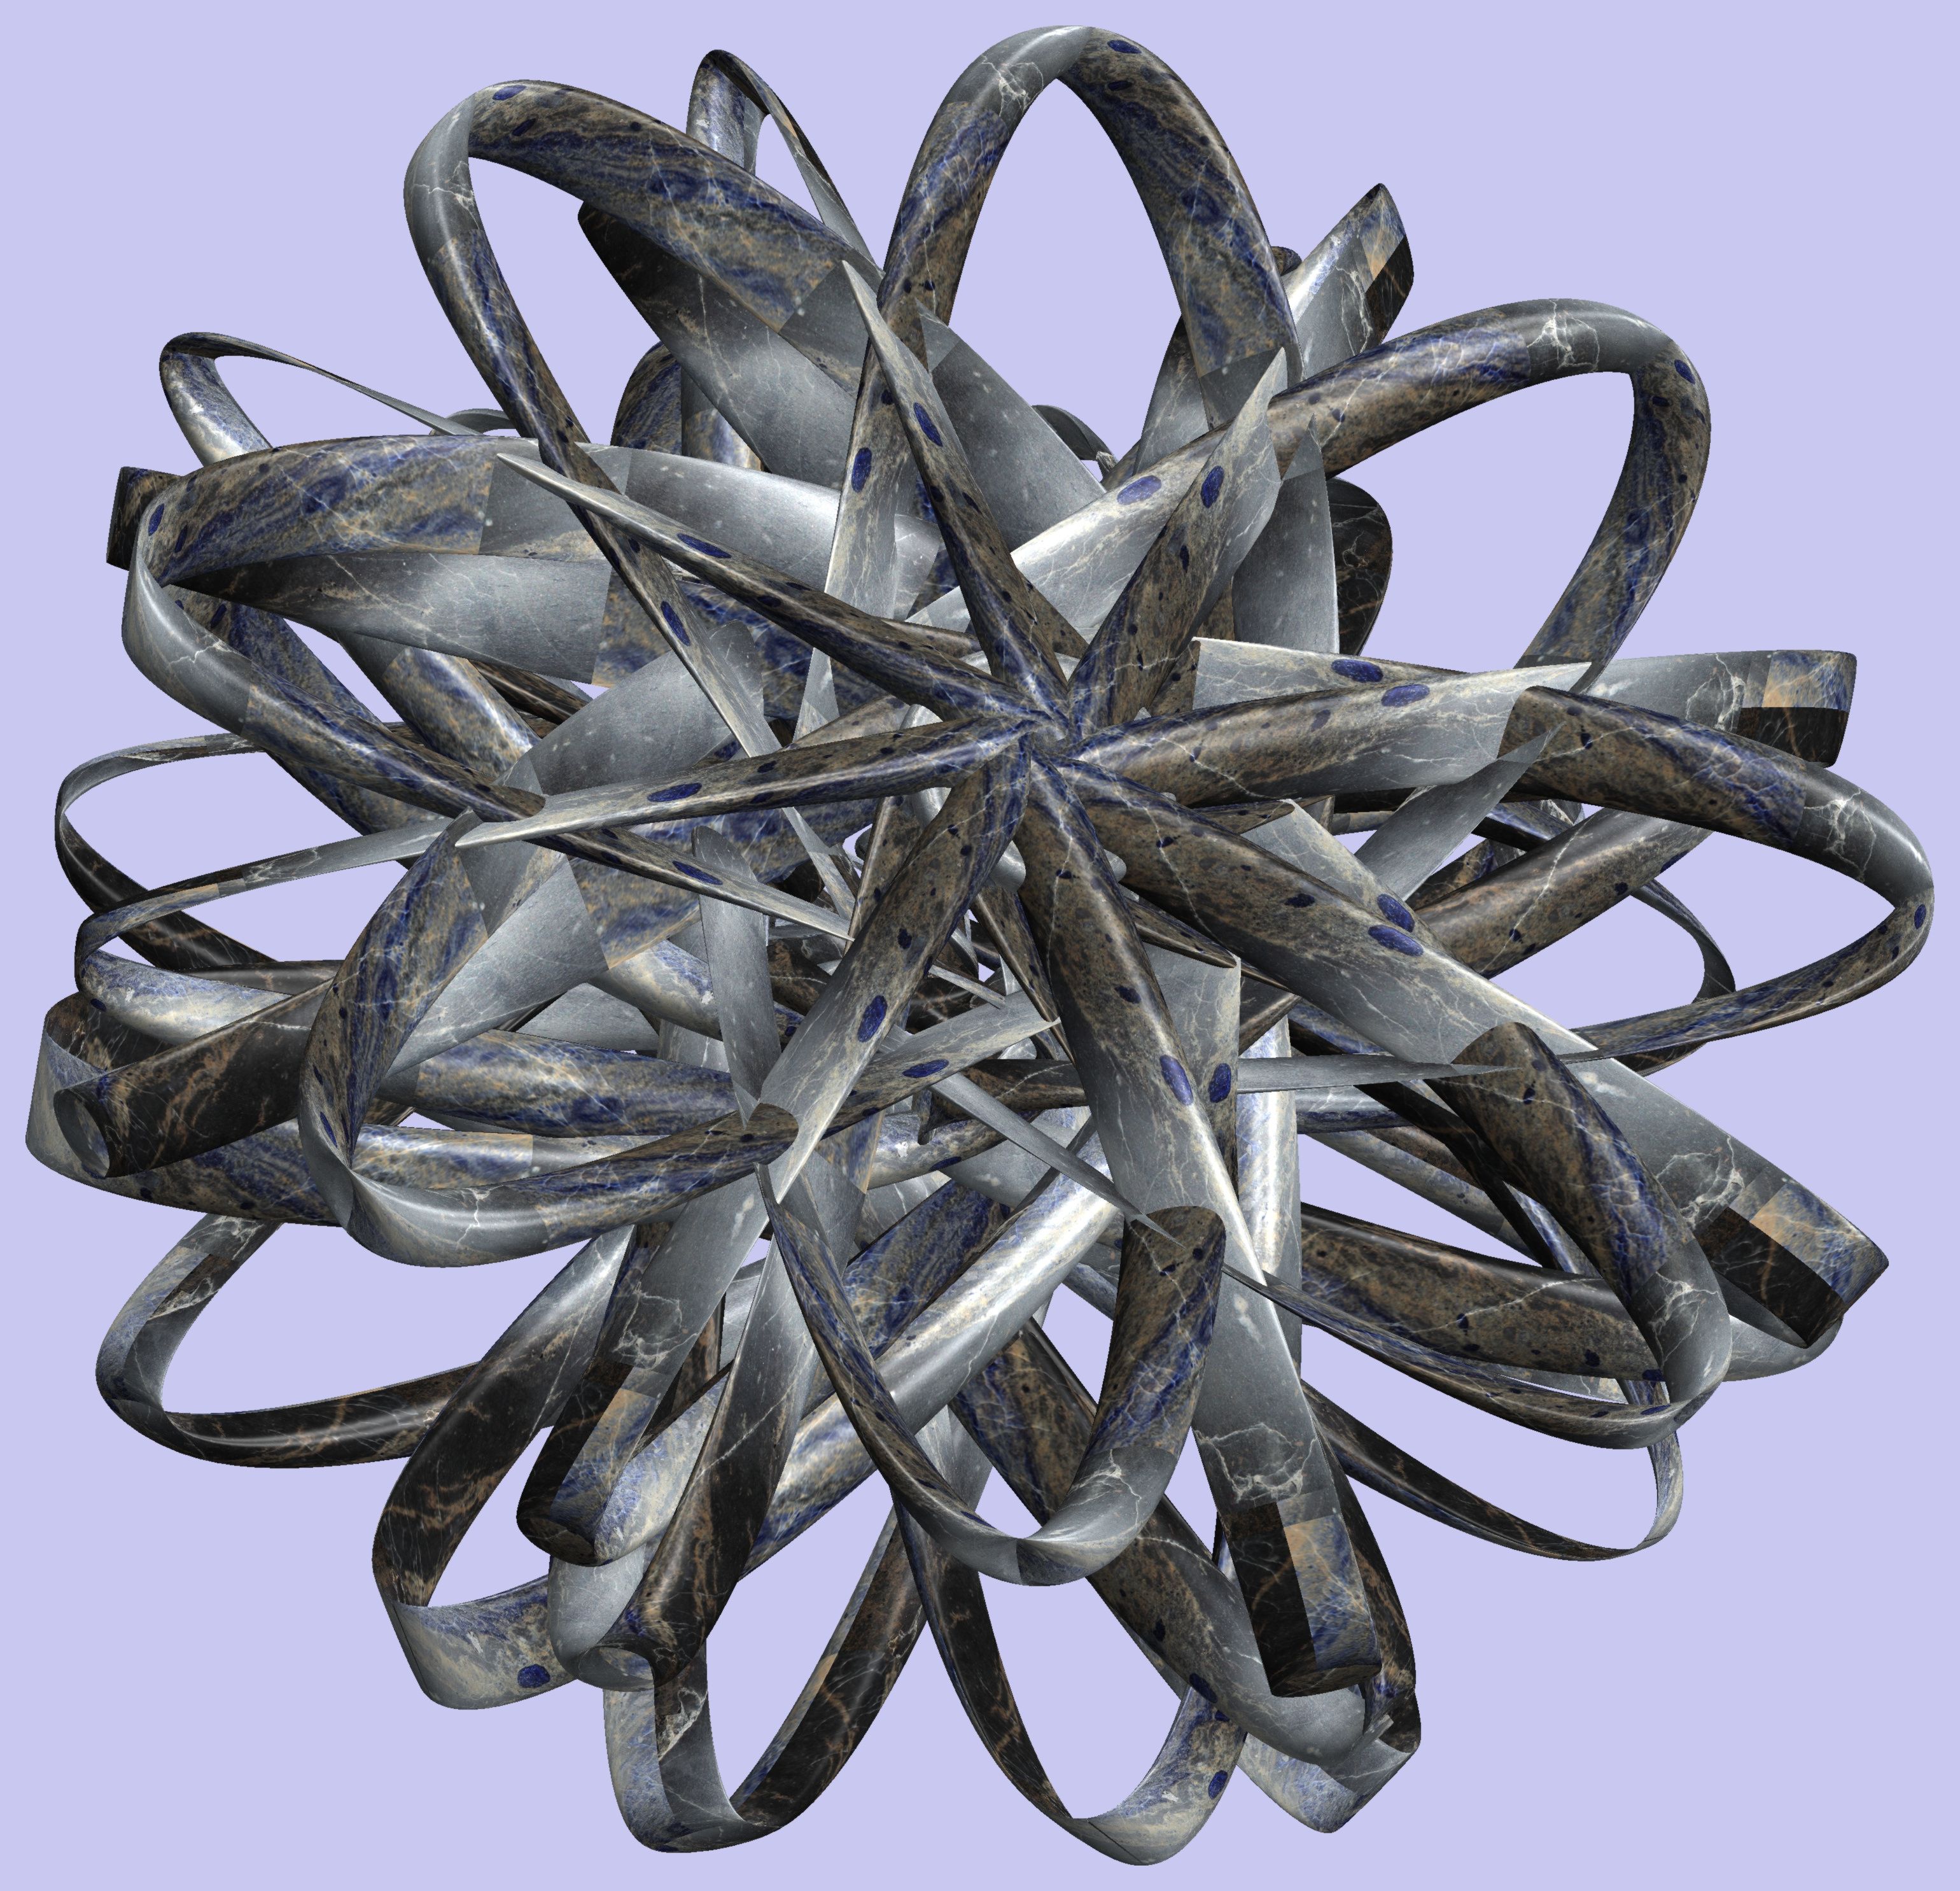
branch, structure, texture, pattern, lighting, twig, sculpture, art, figure, design, symmetry, 3d, graphic, iron, torus, mathematica, cg, parametricplot3d, code, program, algorithm, abstruct, mapping